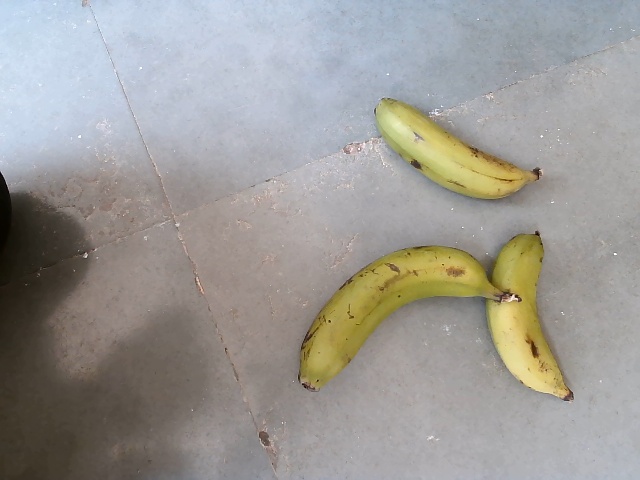
Label: Raw_Banana